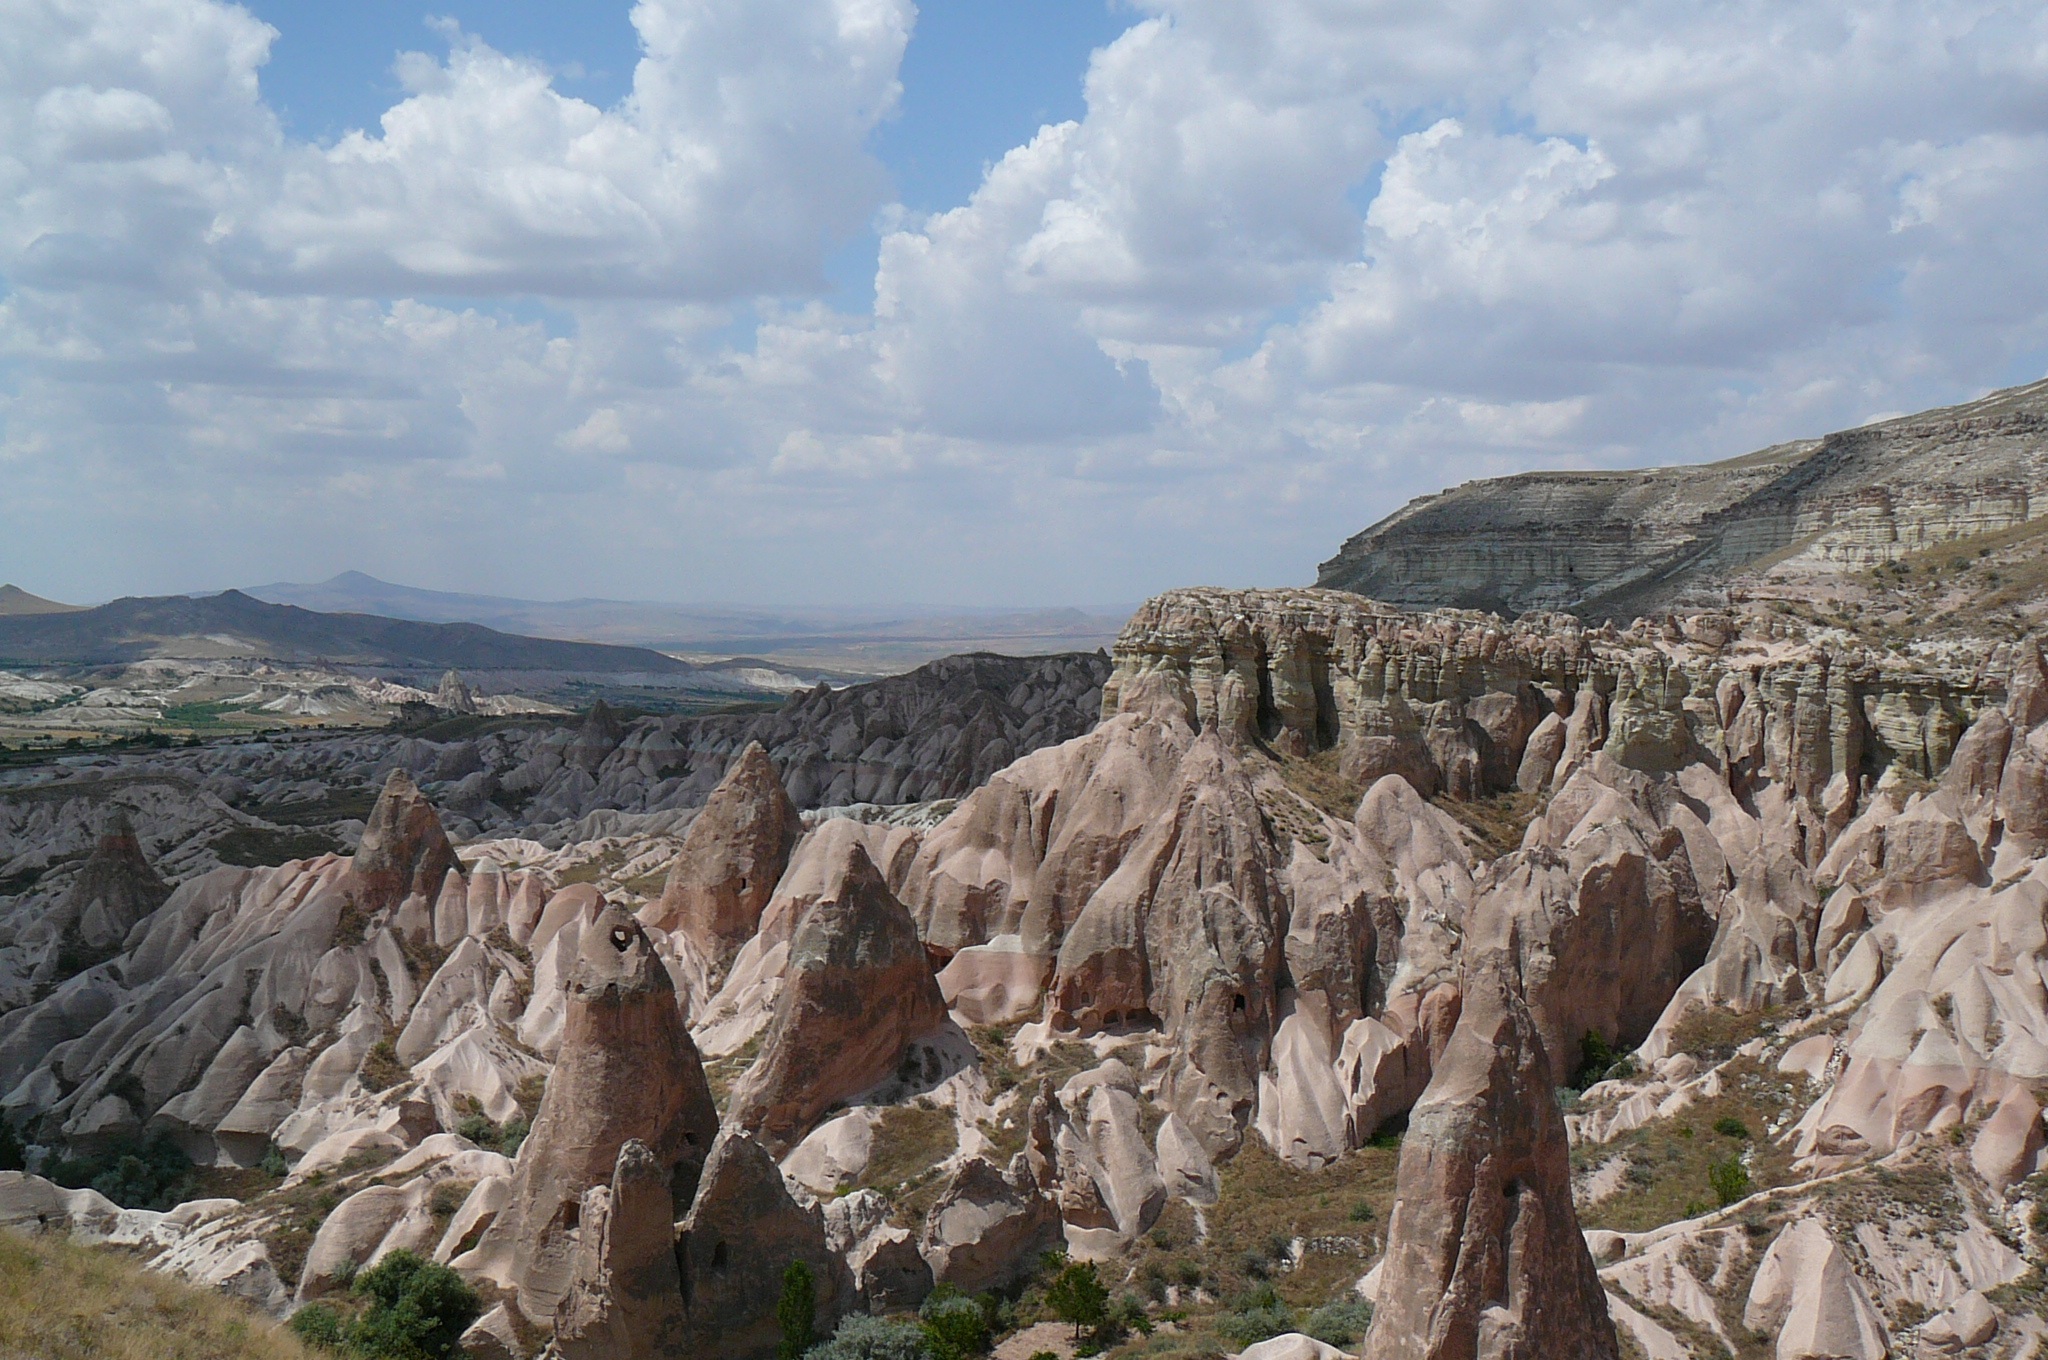
landscape, rock, mountain, valley, formation, cliff, park, canyon, terrain, national park, geology, badlands, turkey, plateau, wadi, cappadocia, landform, moonscape, geographical feature